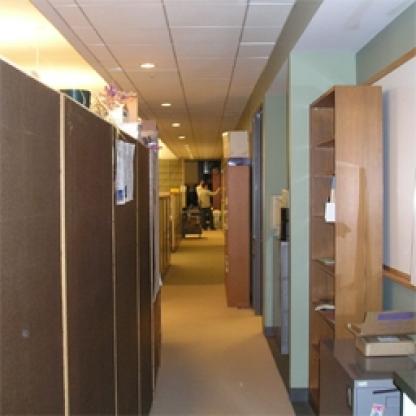
Scene: Indoor